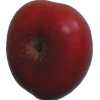
Label: nectarine_flat